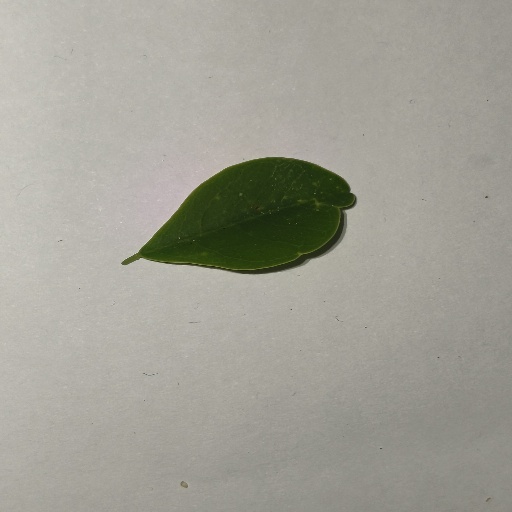
Species: Sojina
Leaf condition: Healthy Leaf